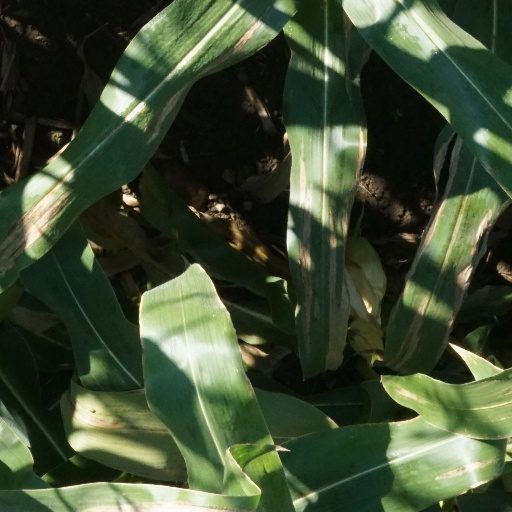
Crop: maize; corn